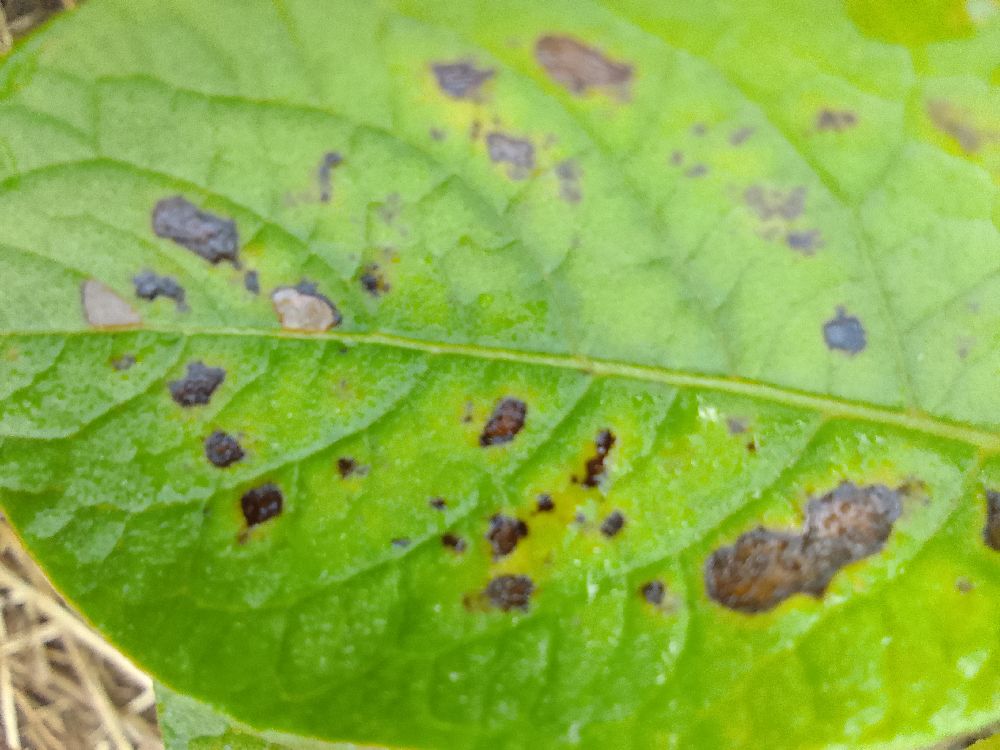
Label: Early blight